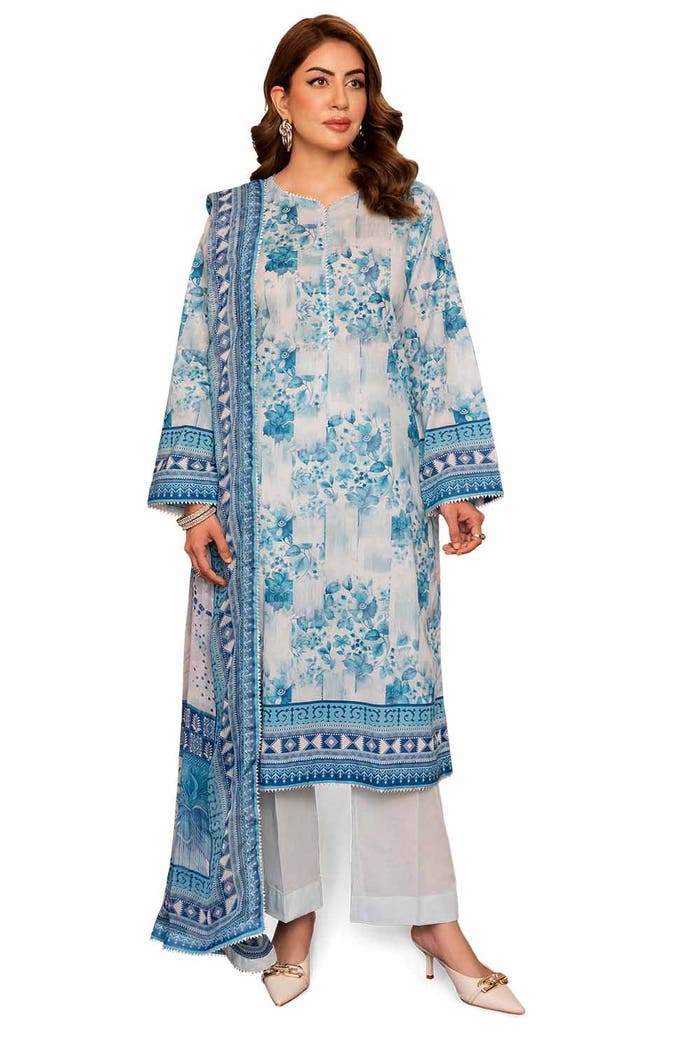
blue multi karigari suit